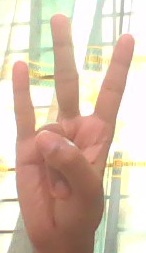
ASL sign: 7